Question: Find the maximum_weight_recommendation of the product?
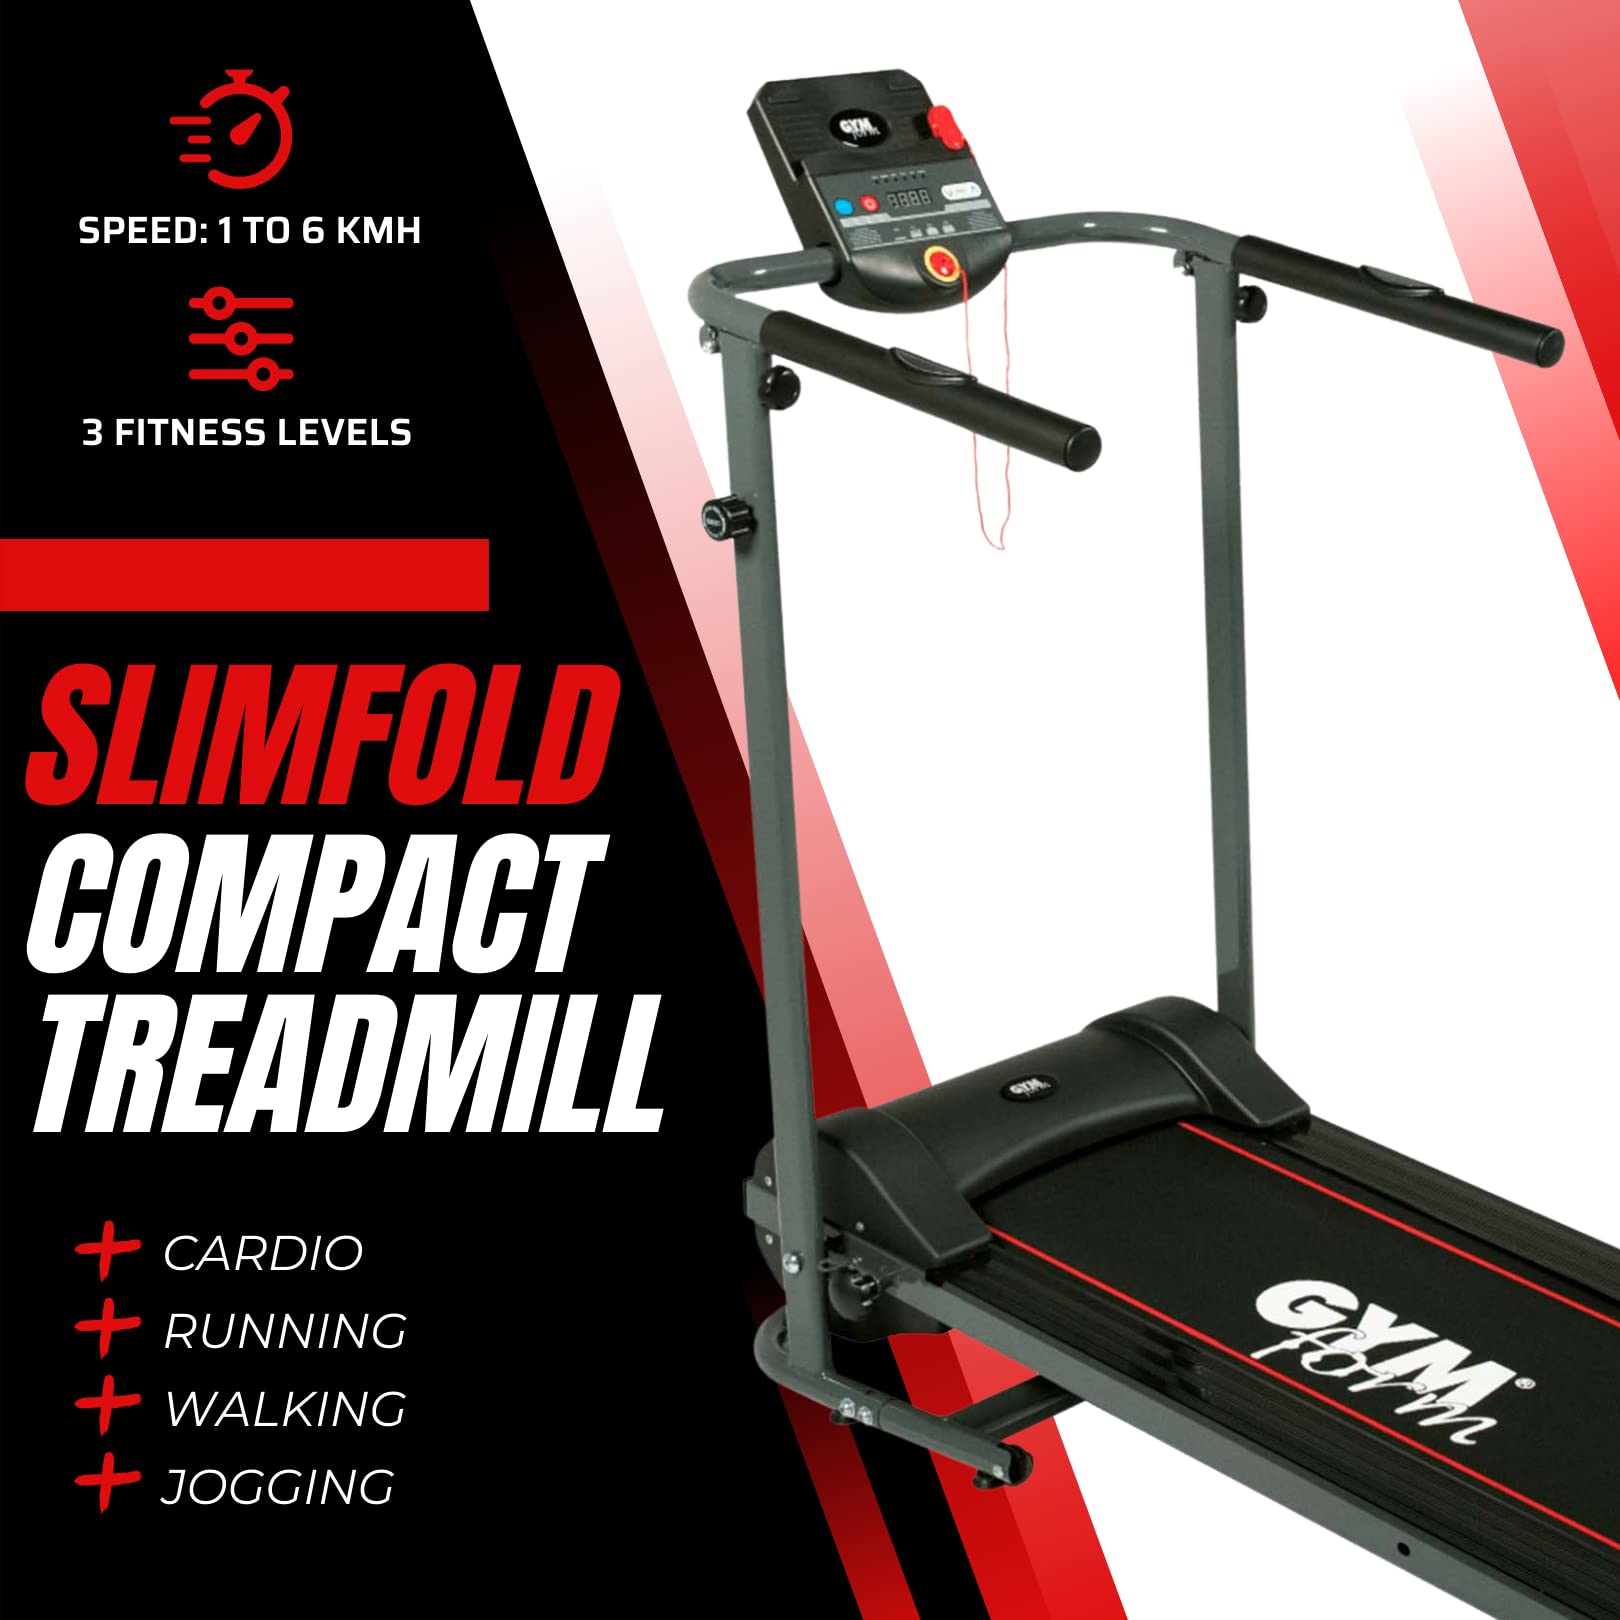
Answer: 1.0 ton